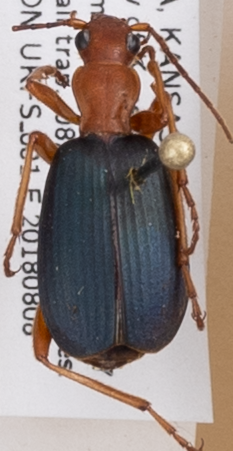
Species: Brachinus alternans
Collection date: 2018-08-08
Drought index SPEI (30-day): -1.01
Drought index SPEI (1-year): -0.9
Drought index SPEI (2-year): -0.46